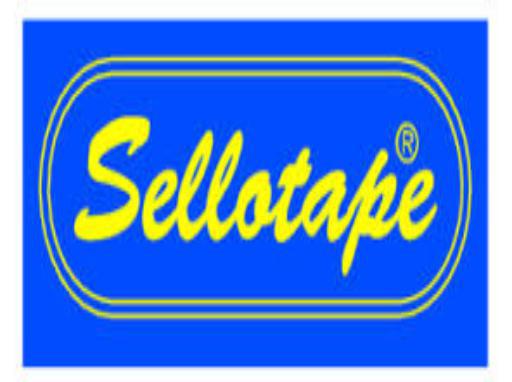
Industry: Necessities